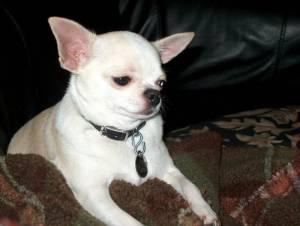
Breed: chihuahua